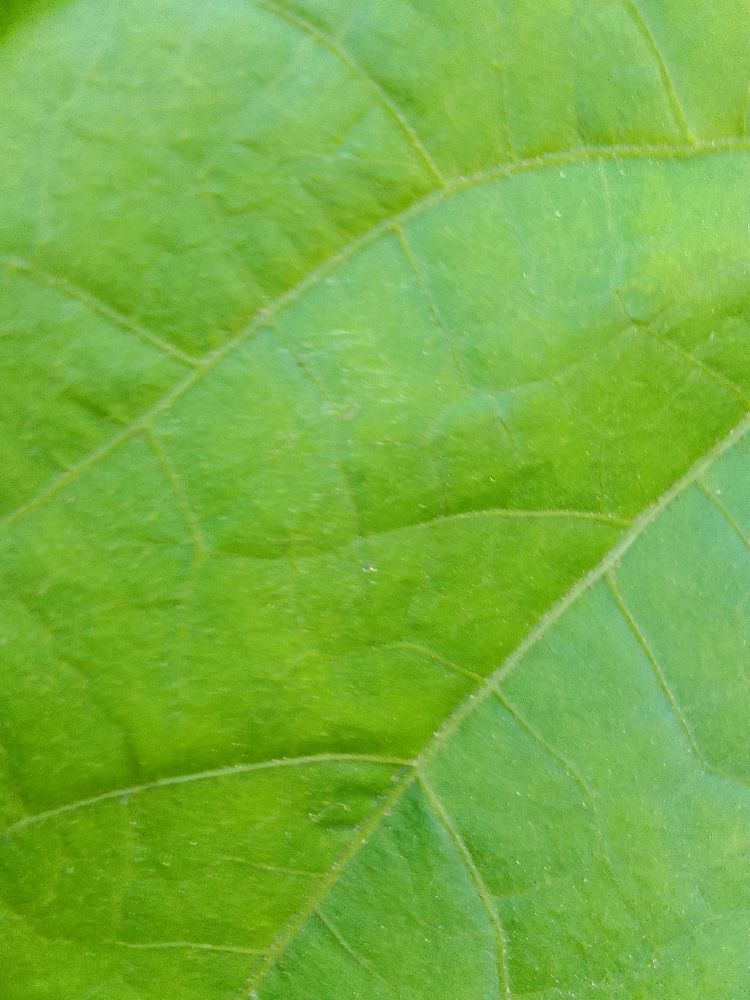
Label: healthy